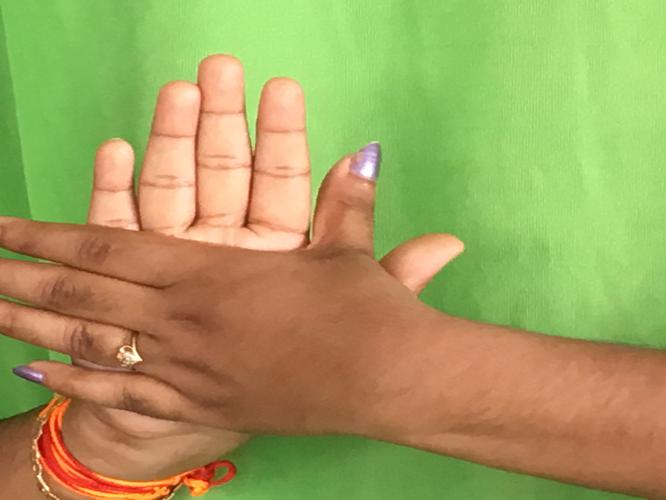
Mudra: Chakra
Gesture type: double_hand